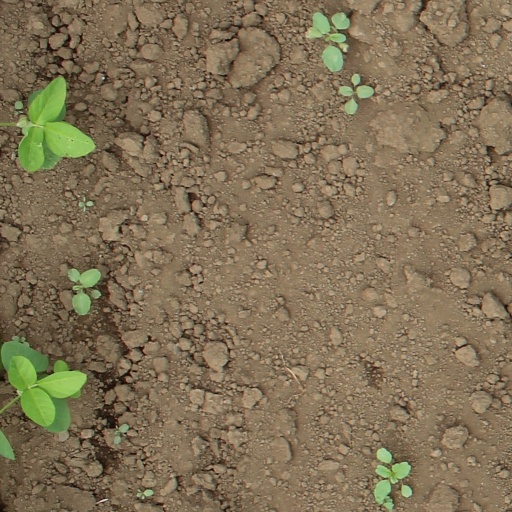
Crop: soybean